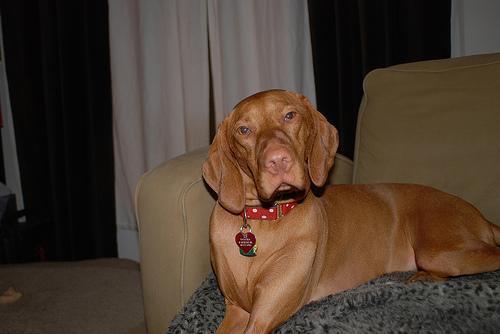
vizsla